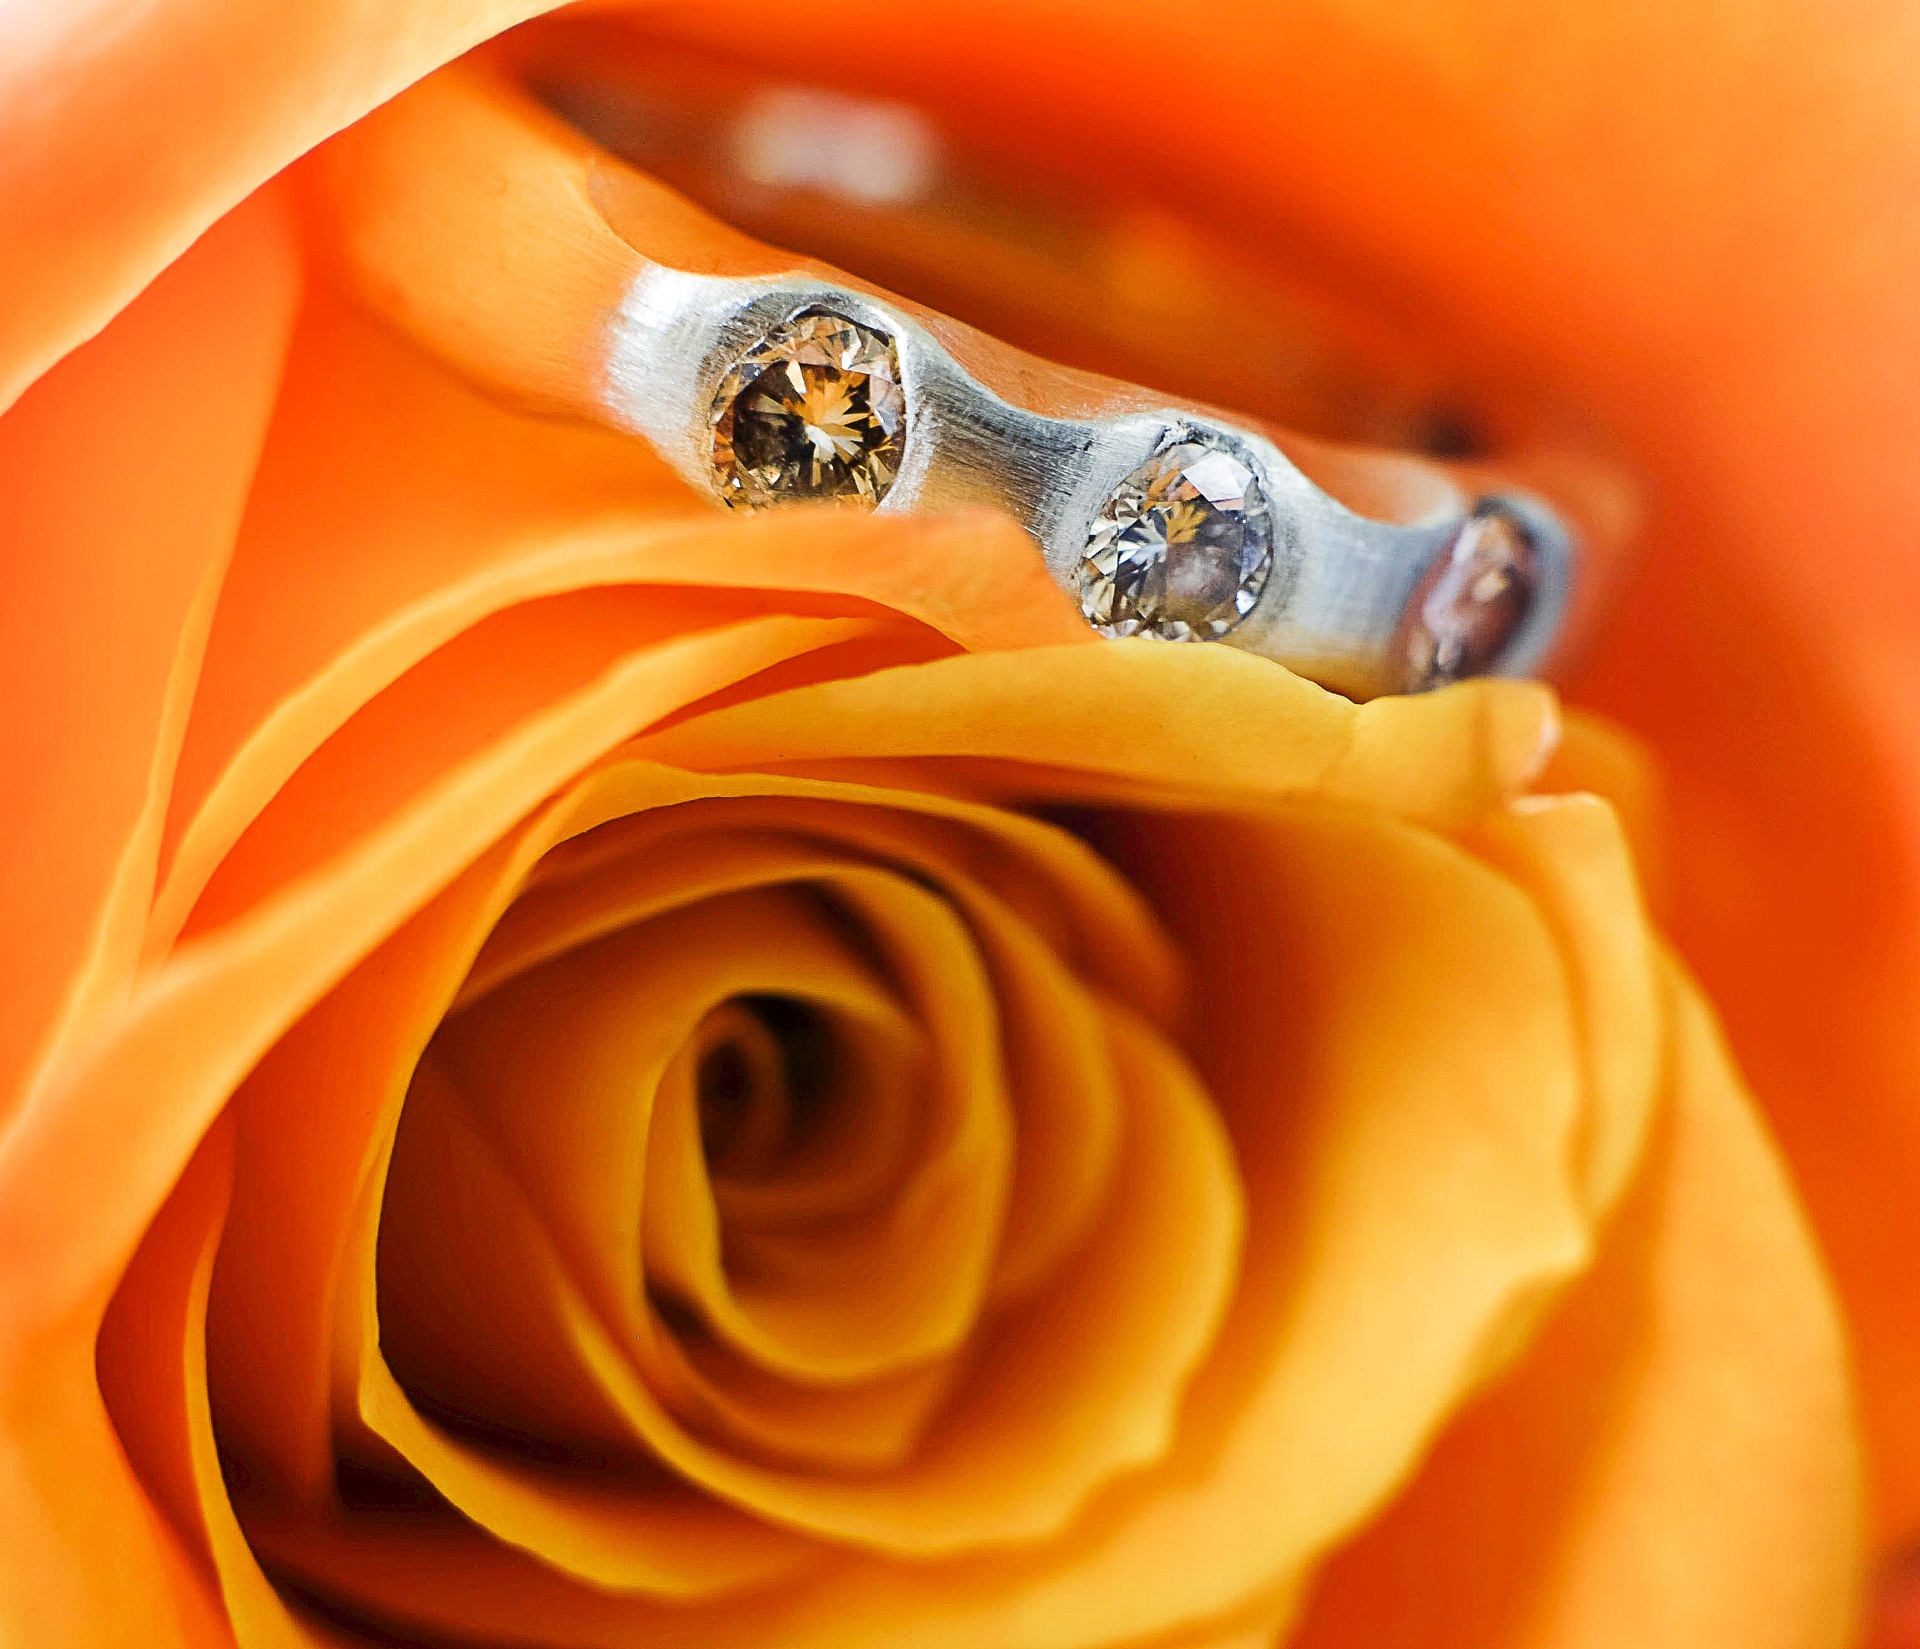
plant, photography, ring, flower, petal, love, rose, orange, red, macro, yellow, close up, gold, diamonds, macro photography, flowering plant, land plant